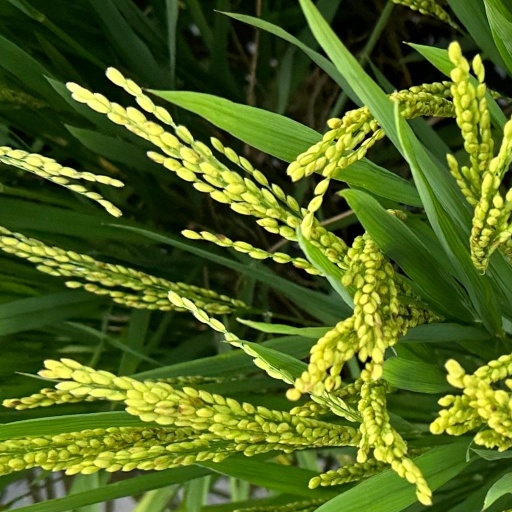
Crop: rice